Glenwood Springs, Colorado

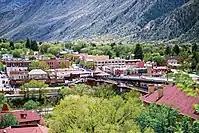
Grand Avenue, Glenwood Springs

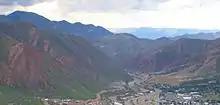
Looking west from Glenwood Caverns Adventure Park above Glenwood Springs

Glenwood Springs is located in the narrow mountain valleys that host the confluence of the Colorado River and the Roaring Fork River. The surrounding terrain is steeply contoured on all sides, containing several caves. The geology of the area includes geothermal activity, such as the local hot springs, but it is also evidenced through other features such as the Dotsero maar. Occasional proposals to leverage the geothermal energy for other purposes arise. Glenwood Springs has experienced several mudslides throughout its history, a threat mitigated somewhat by public works.